Andrew Johnson

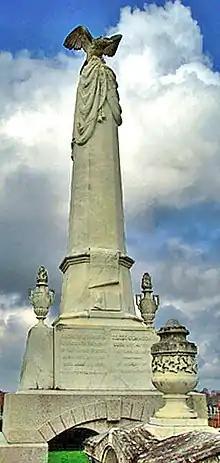
The grave of Johnson in Greeneville, Tennessee

Illinois Senator Lyman Trumbull, leader of the Moderate Republicans and Chairman of the Judiciary Committee, was anxious to reach an understanding with the President. He ushered through Congress a bill extending the Freedmen's Bureau beyond its scheduled abolition in 1867, and the first Civil Rights Bill, to grant citizenship to the freedmen. Trumbull met several times with Johnson and was convinced the President would sign the measures (Johnson rarely contradicted visitors, often fooling those who met with him into thinking he was in accord). In fact, the President opposed both bills as infringements on state sovereignty. Additionally, both of Trumbull's bills were unpopular among white Southerners, whom Johnson hoped to include in his new party. Johnson vetoed the Freedman's Bureau bill on February 18, 1866, to the delight of white Southerners and the puzzled anger of Republican legislators. He considered himself vindicated when a move to override his veto failed in the Senate the following day. Johnson believed that the Radicals would now be isolated and defeated and that the moderate Republicans would form behind him; he did not understand that Moderates also wanted to see African Americans treated fairly.